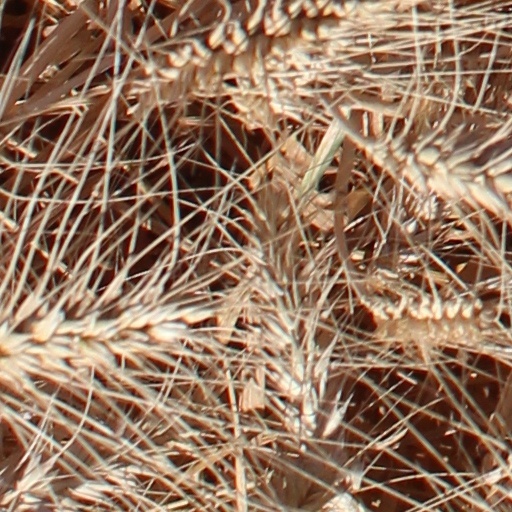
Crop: wheat